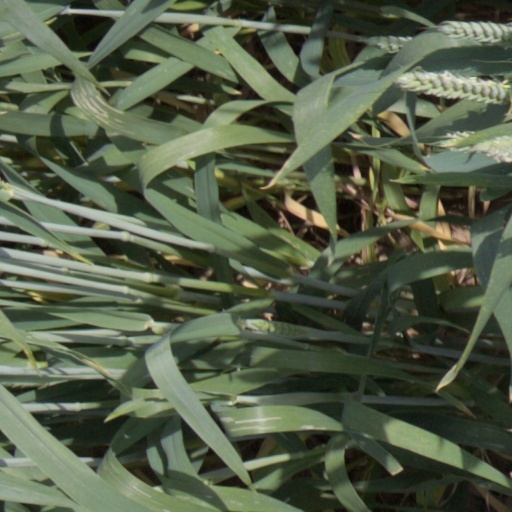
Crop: wheat